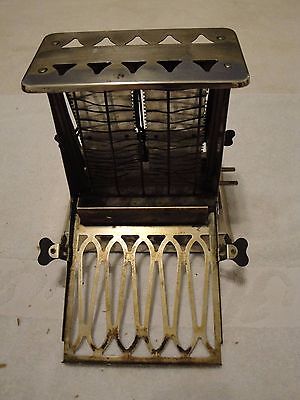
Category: toaster